Erik Grönwall

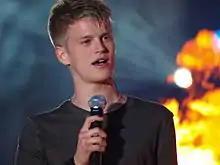
Grönwall performing in 2010

Grönwall first auditioned for Swedish Idol in 2007, but he did not reach the final auditions. He returned in 2009 and was successful this time, performing Skid Row's "18 and Life". Grönwall performed several rock songs during the show (Kiss – "Shout It Out Loud", Iron Maiden – "Run to the Hills" and Queen – "The Show Must Go On"). He subsequently won the competition.